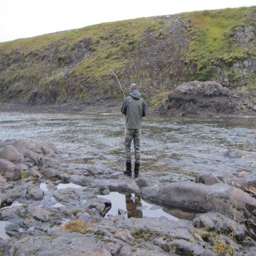
fish on - from the middle part